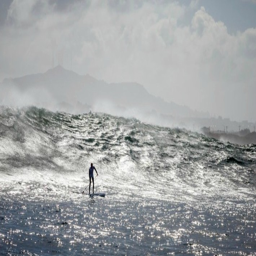
person battles the heavy waves alone at the event